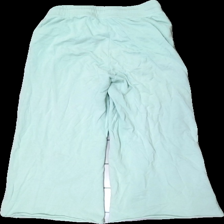
View: back
Type: Trousers
Category: Ladies
Brand: Not in the list
Brand text on label: wow
Colors: Turquoise
Material: 100% bomull
Pattern: Other
Cut: Tight
Size: 158
Season: All
Stains: Major
Damage: smuts fläck
Damage location: top left
Damage 2: smuts fläckar
Damage 2 location: middle right
Damage 3: smuts fläckar
Damage 3 location: middle center
Price range: <50
Recommended usage: Export
Description: mjukisbyxor